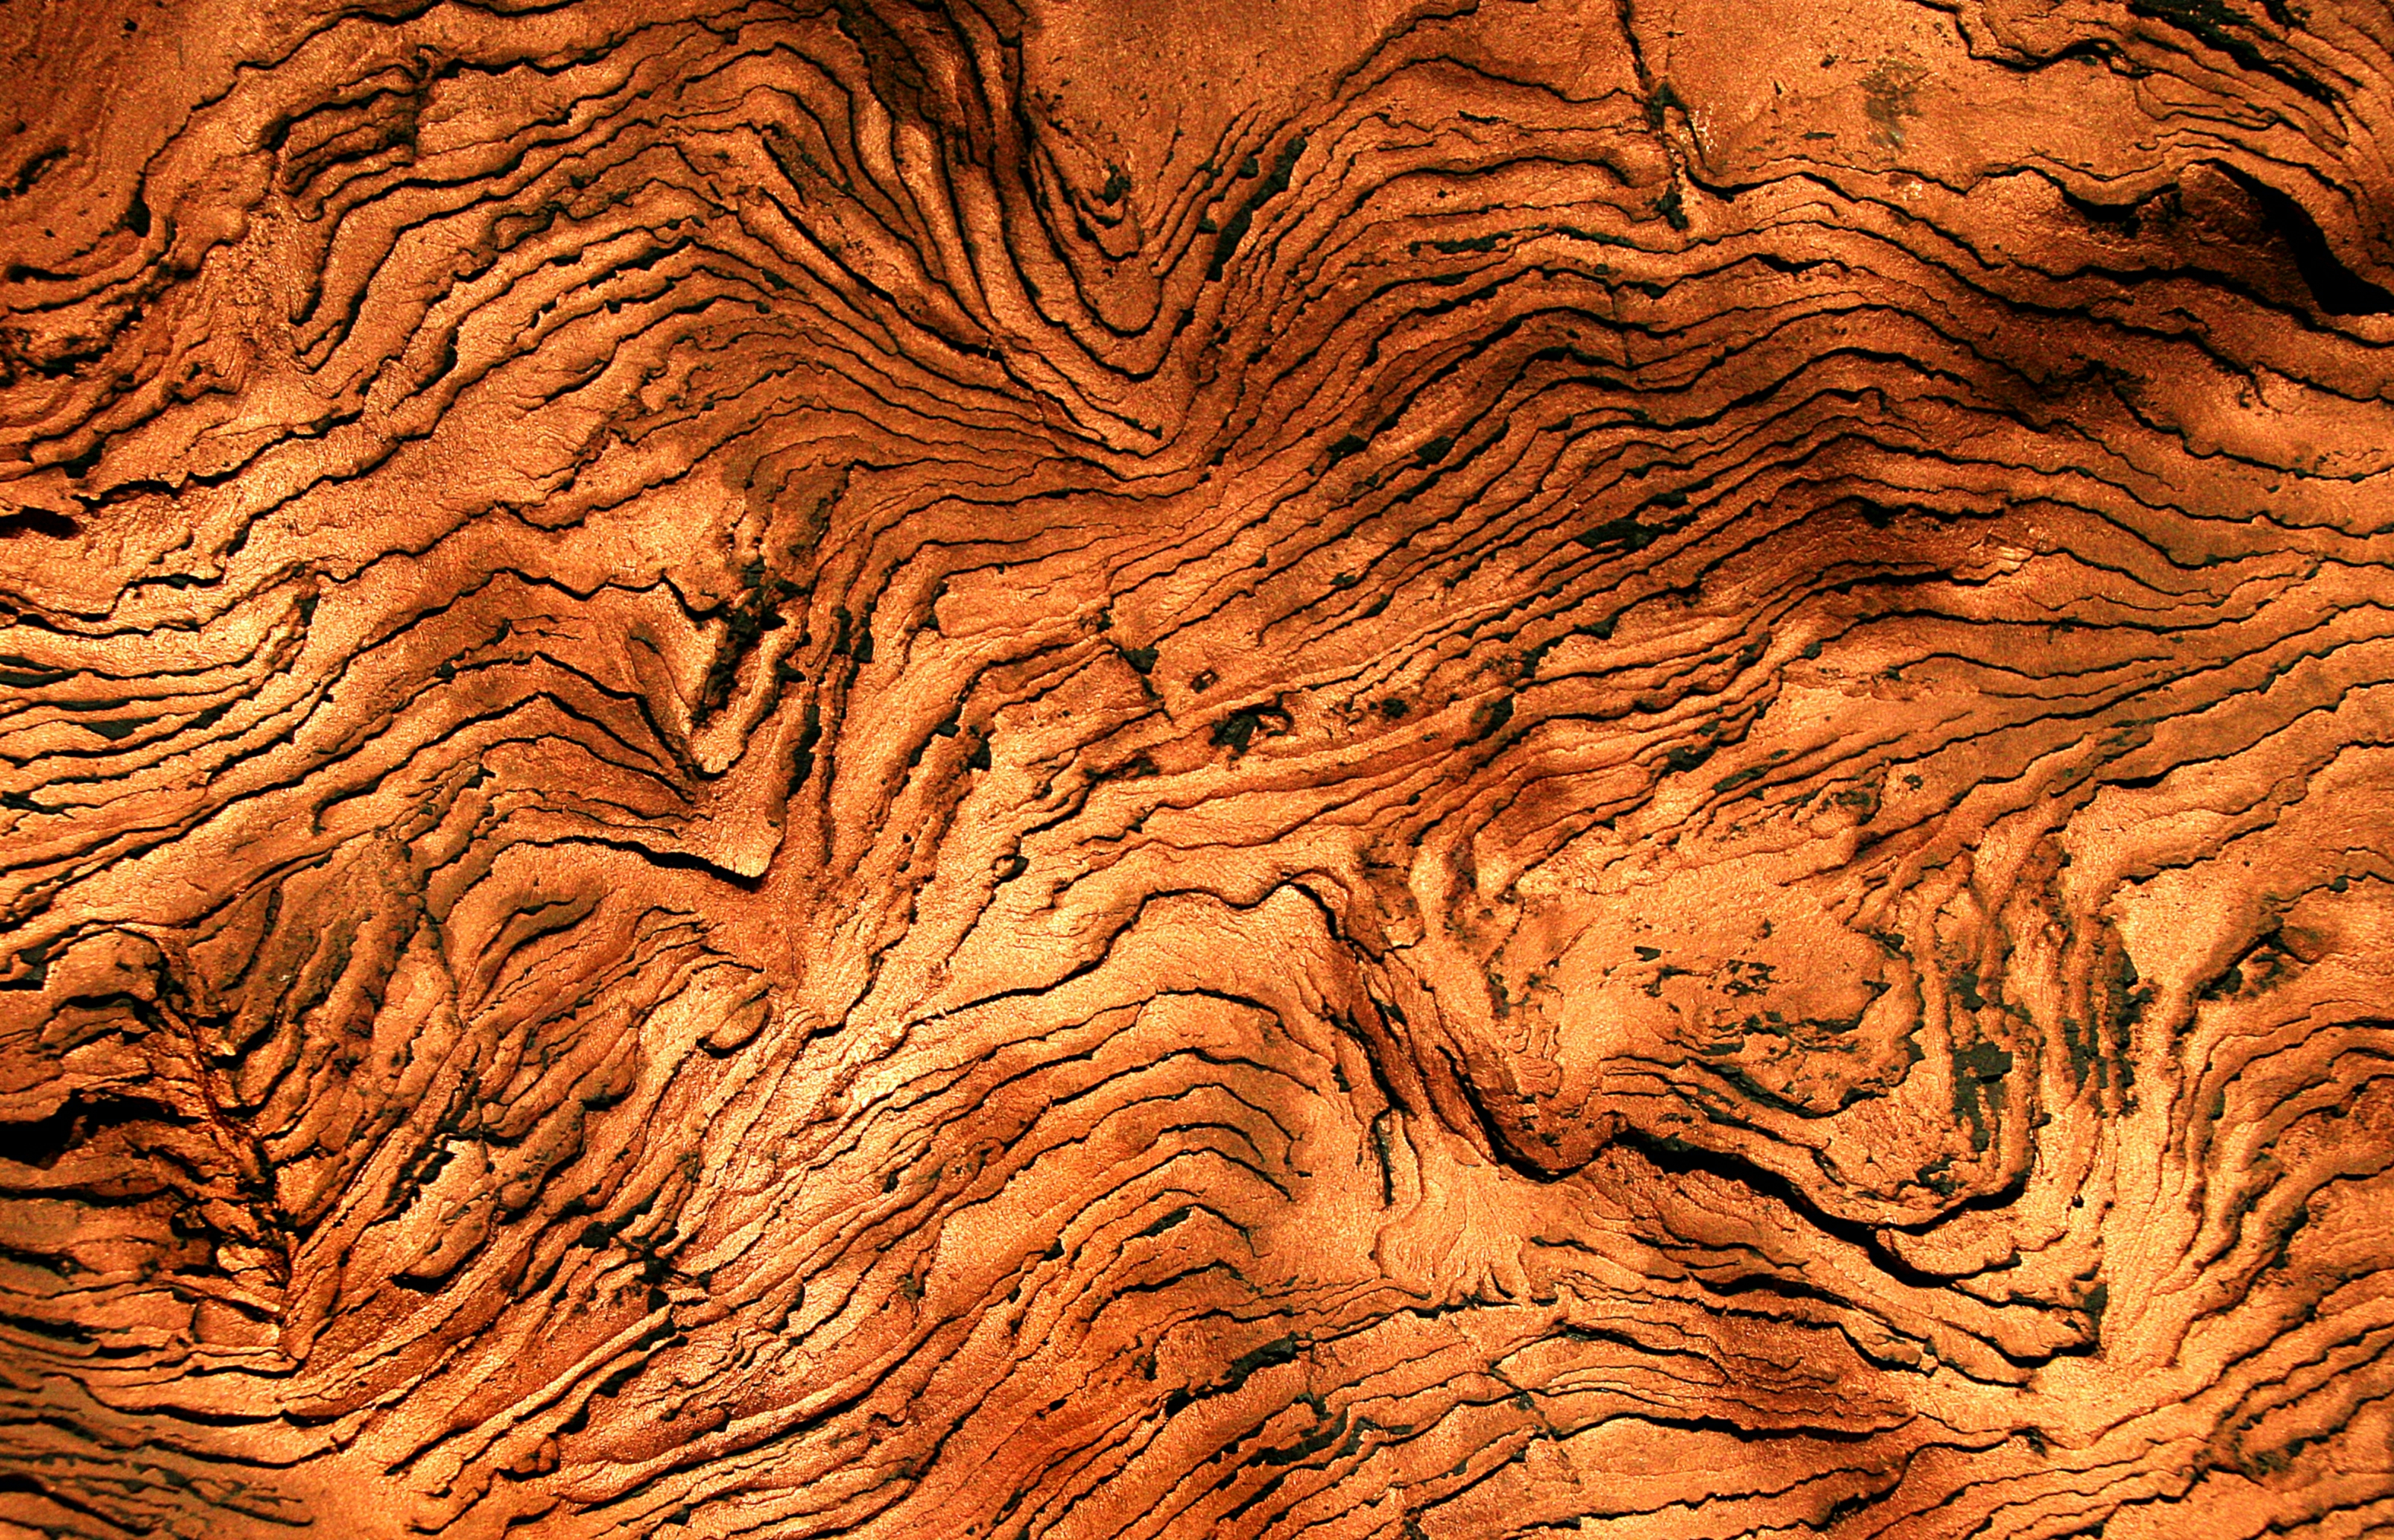
rock, wood, texture, formation, orange, pattern, metal, soil, geology, copper, carving, washingtondc, mineral, specimen, smithsonian, geological phenomenon